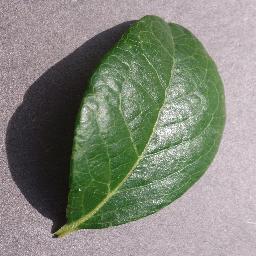
Label: Blueberry___healthy